Law enforcement in Hungary

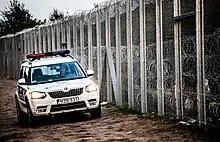
Police SUV at the Hungarian border to Serbia

The National Protective Service is a special police force under the direct control of the Minister of the Interior, with nationwide jurisdiction, mainly dealing with anti-corruption activities within the government sphere. The service can collect information about any government officials, including their private life or law enforcement officers in Hungary, even testing their reliability by making a false attempt to bribe them. Although the force is also often criticised by the media of the political opposition as "resembling the secret police services of the era of the communistic dictatorship", it should be mentioned that similar anti-corruption organisation exist in nearly all member states of the European Union, and its preceding agency the Rendészeti Szervek Védelmi Szolgálata (Protective Service of Law Enforcement Agencies) had nearly the same jurisdiction over the uniformed officers employed by the government, its jurisdiction was only extended to the civilian officials employed by ministries and other government organs, and considering the high rates of corruption in Hungary, the existence operation of the service seems to be necessary. Since the service was established, the corruption within the public sphere in Hungary including law enforcement agencies decreased to some extent. Up to now it has not been proven that the National Protective Service would have abused its powers granted by law in any way. The National Protection Service has established its own code of conduct, and regulations concerning the declaration of property that apply to the police also apply to the National Protective Service.